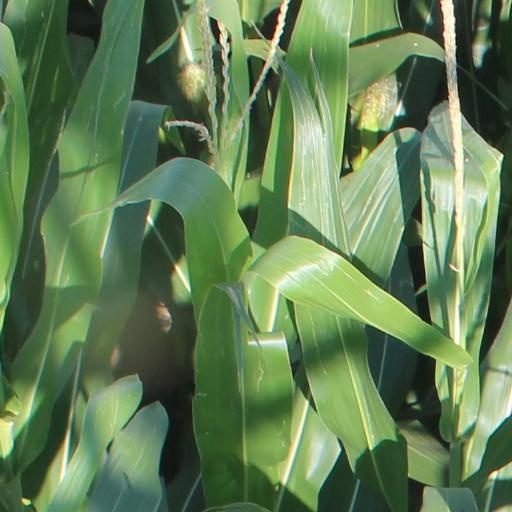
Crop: maize; corn